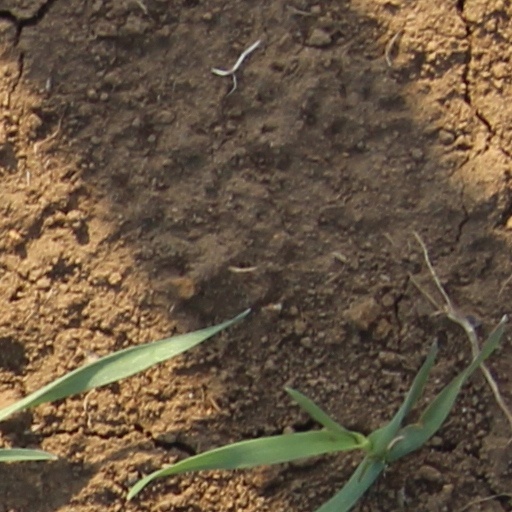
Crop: wheat